Paul J. Bradley

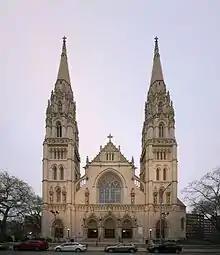
Saint Paul Cathedral, Pittsburgh, Pennsylvania (2016)

On December 16, 2004, Bradley was appointed auxiliary bishop of Pittsburgh and titular bishop of Afufenia by Pope John Paul II. He received his episcopal consecration on February 2, 2005, from Bishop Donald Wuerl, with then-Bishop DiNardo and Bishop David Zubik serving as co-consecrators, at St. Paul Cathedral. His selected as his episcopal motto "Waiting in Joyful Hope".